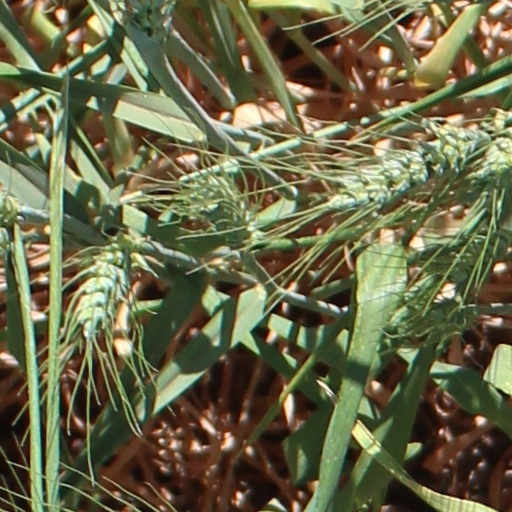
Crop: wheat